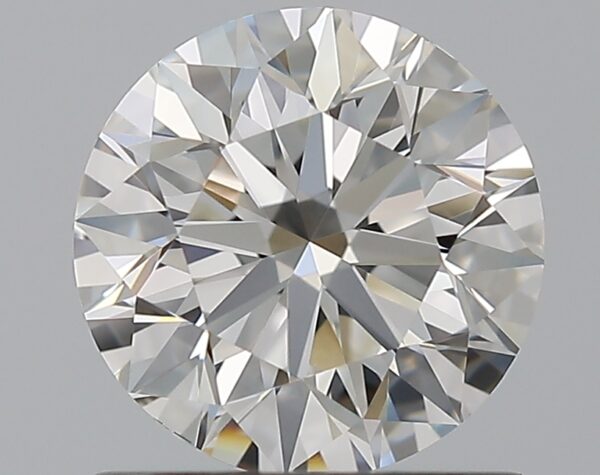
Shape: round
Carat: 1
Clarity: VVS2
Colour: G
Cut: EX
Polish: EX
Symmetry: EX
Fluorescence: N
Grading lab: GIA
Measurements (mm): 6.34 x 6.37 x 3.99